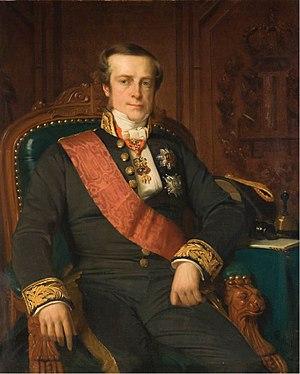
Portrait d'Eugène Prince de Ligne (1804-1880) en tant que président du Sénat belge, Bruxelles, Palais de la Nation
Eugène Iᵉʳ François Charles Lamoral, 8ᵉ prince de Ligne, né le 28 janvier 1804 à Bruxelles où il est mort le 20 mai 1880, est un diplomate et un homme d'État belge.